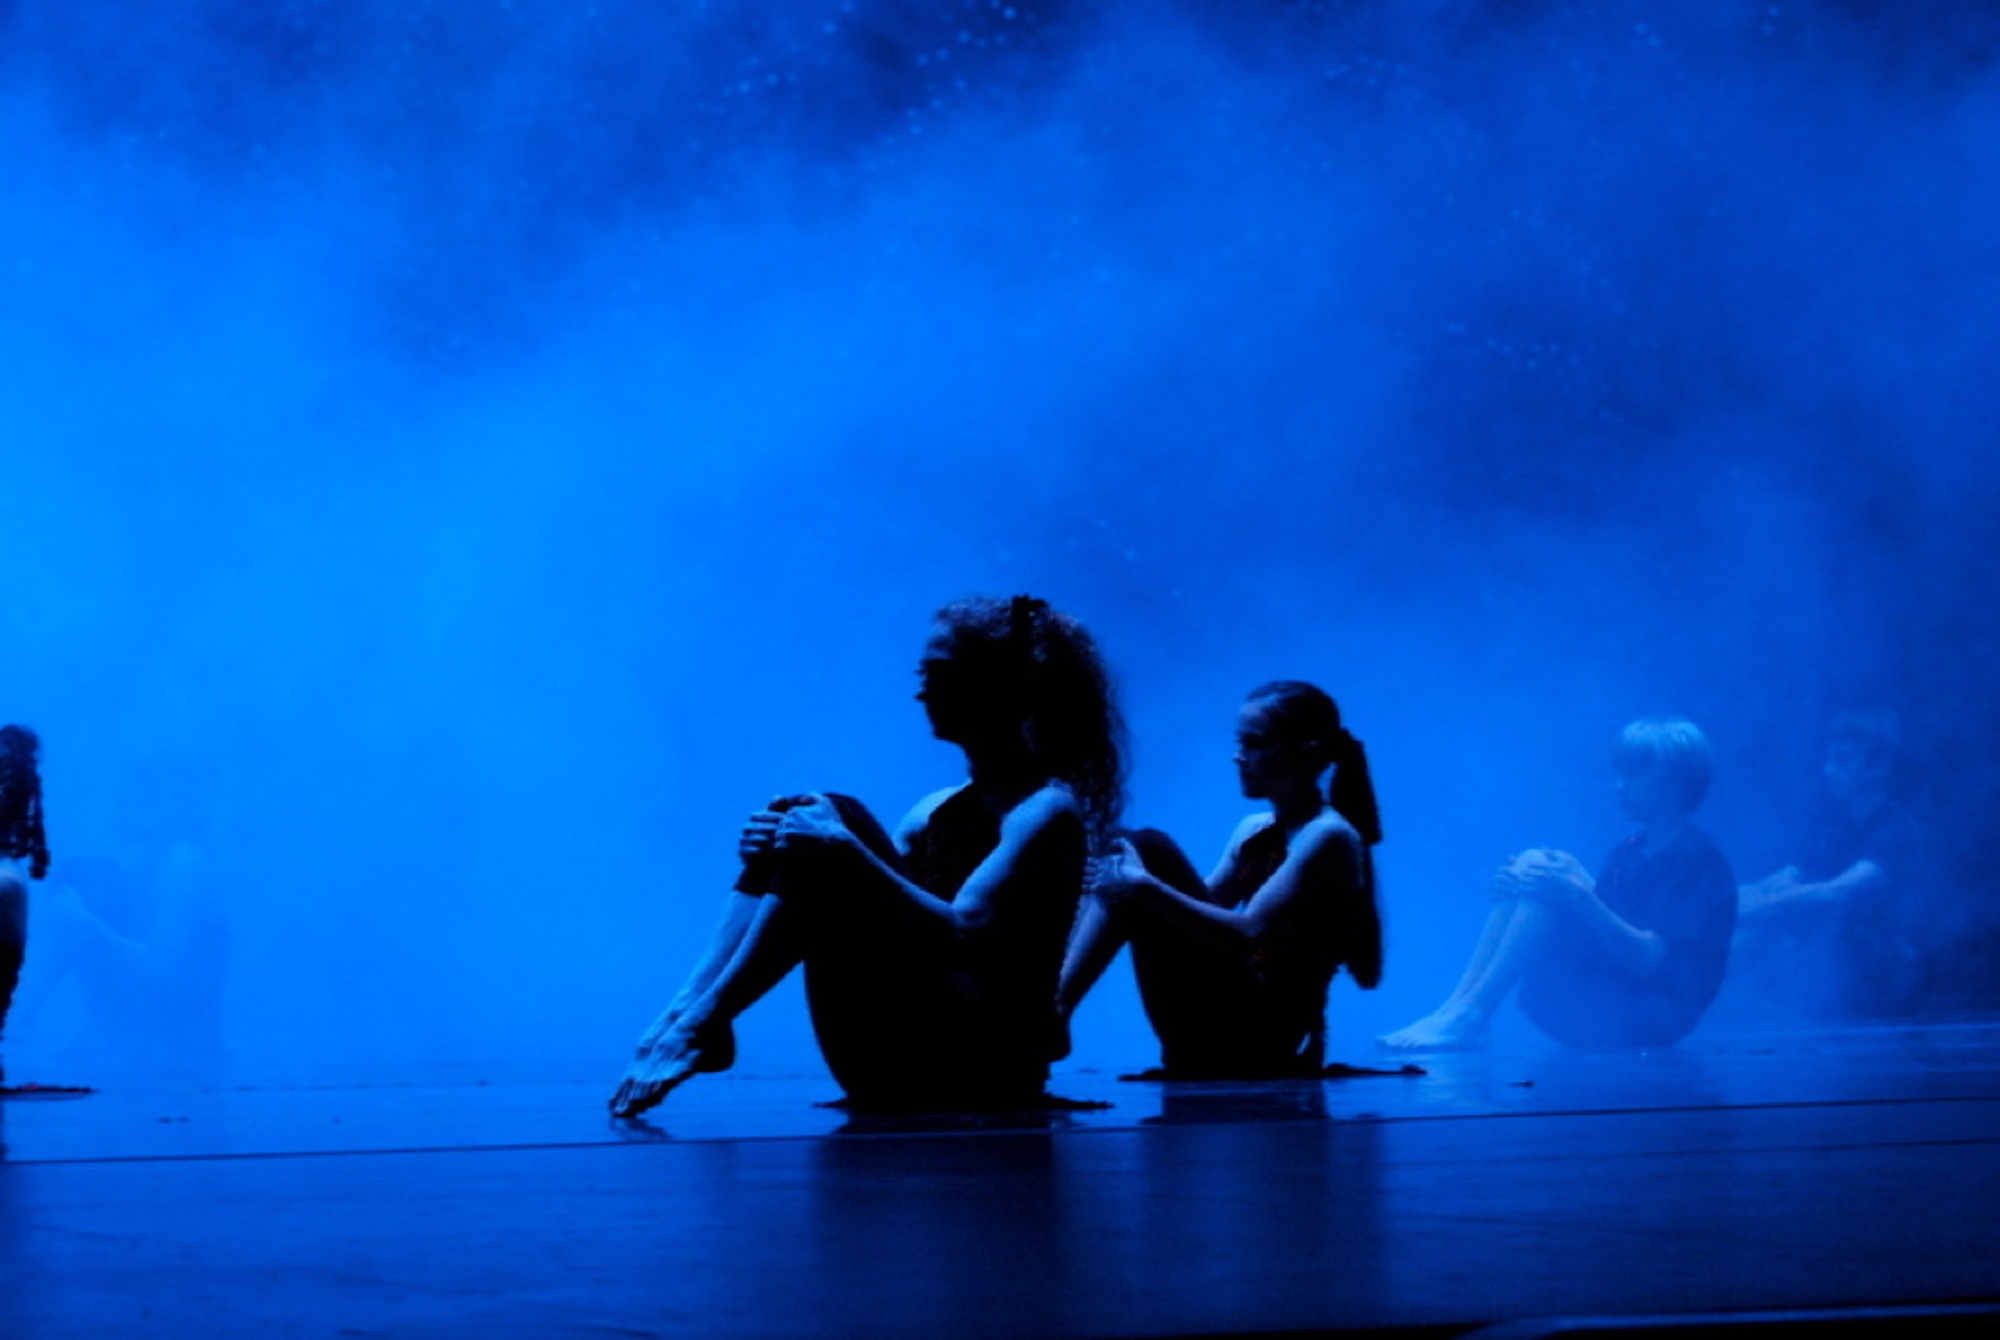
fog, dance, blue, lighting, performance art, dancers, sports, performance, event, entertainment, costumes, performing arts, team sport, on stage, musical theatre, modern dance, concert dance